1996 Toronto International Film Festival

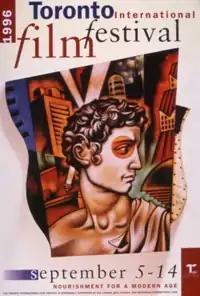
Festival poster

The 21st Toronto International Film Festival (TIFF) took place in Toronto, Ontario, Canada between September 5 and September 14, 1996. The festival opened with the film "Fly Away Home", and closed with "That Thing You Do!".